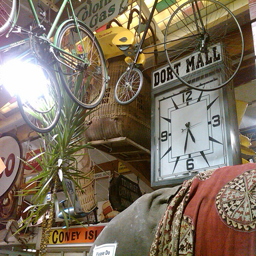
A tourist shop with bikes hanging from the ceiling.
Some bicycles hang from the ceiling near a clock.
Bicycles and other odds and ends hang from a ceiling.
Several antiques, including bike and a clock, hang on a wall.
Bicycles hand from the rafters near a large, square clock.